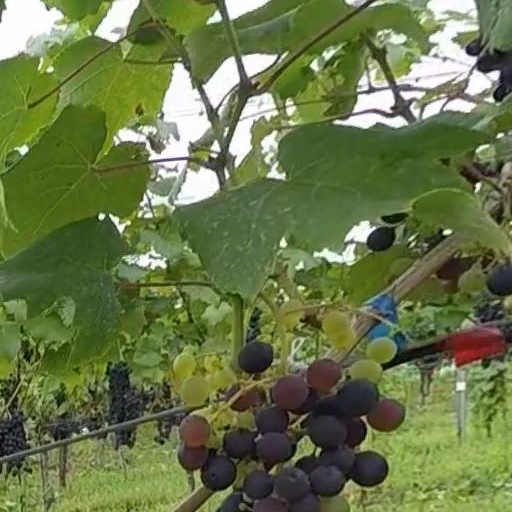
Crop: grape